Historic center of Mexico City

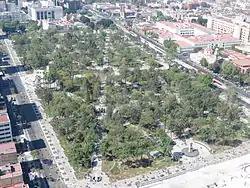
View of the Alameda Central from the Torre Latinoamericana

Alameda Central is a public park adjacent to the Palacio de Bellas Artes, between Juarez Avenue and Hidalgo Avenue. It is a green garden with paved paths and decorative fountains and statues, and is frequently the center of civic events. The area used to be an Aztec marketplace and after the Conquest, the Catholic Church used the area for the burning of heretics and witches. The park was created in 1592, when Viceroy Luis de Velasco decided to create green space here as a public park. The name comes from the Spanish word "álamo", which means poplar tree, which were planted here. By the late 19th century, the park included a bandstand and gas (now electric) lamps. On the south side of the park, facing toward the street is the Hemiciclo a Juárez, which is a large white semi-circular monument to Benito Juárez, who is one of Mexico's most beloved presidents.